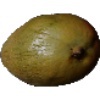
Label: Papaya 1